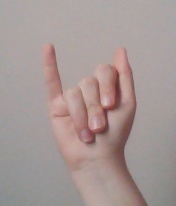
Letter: meem